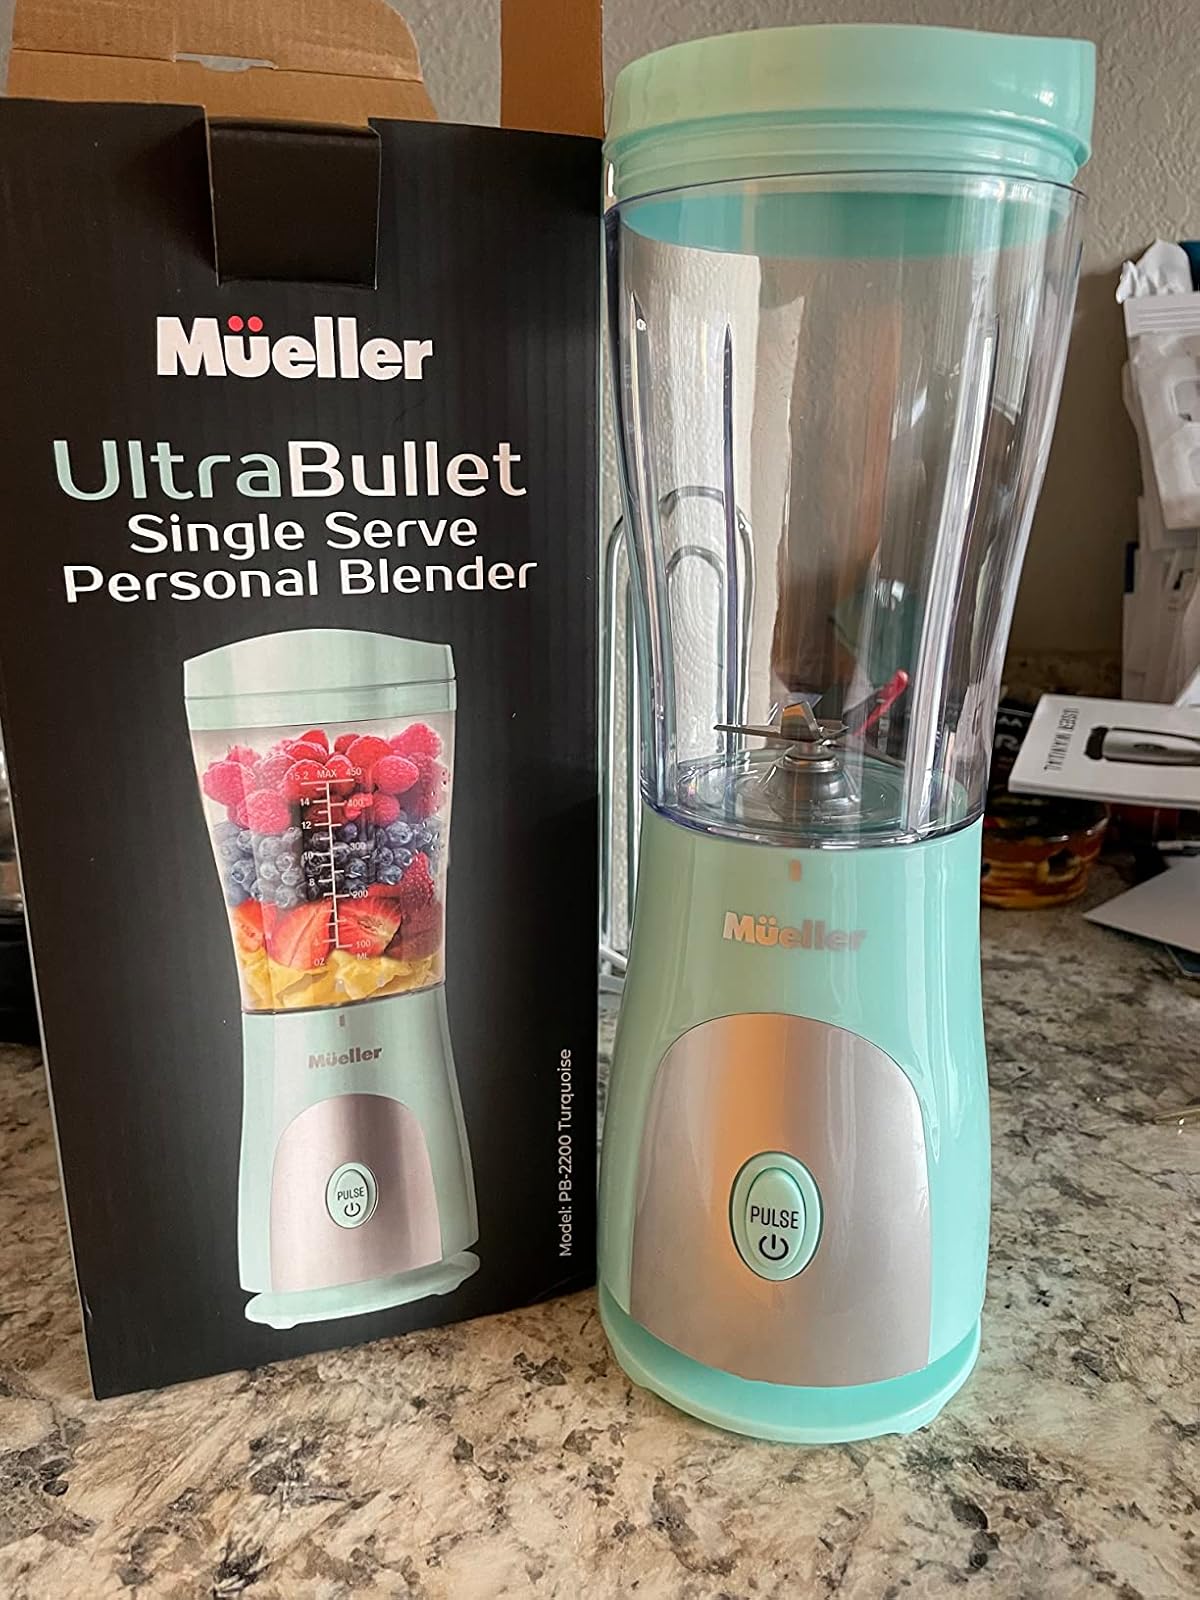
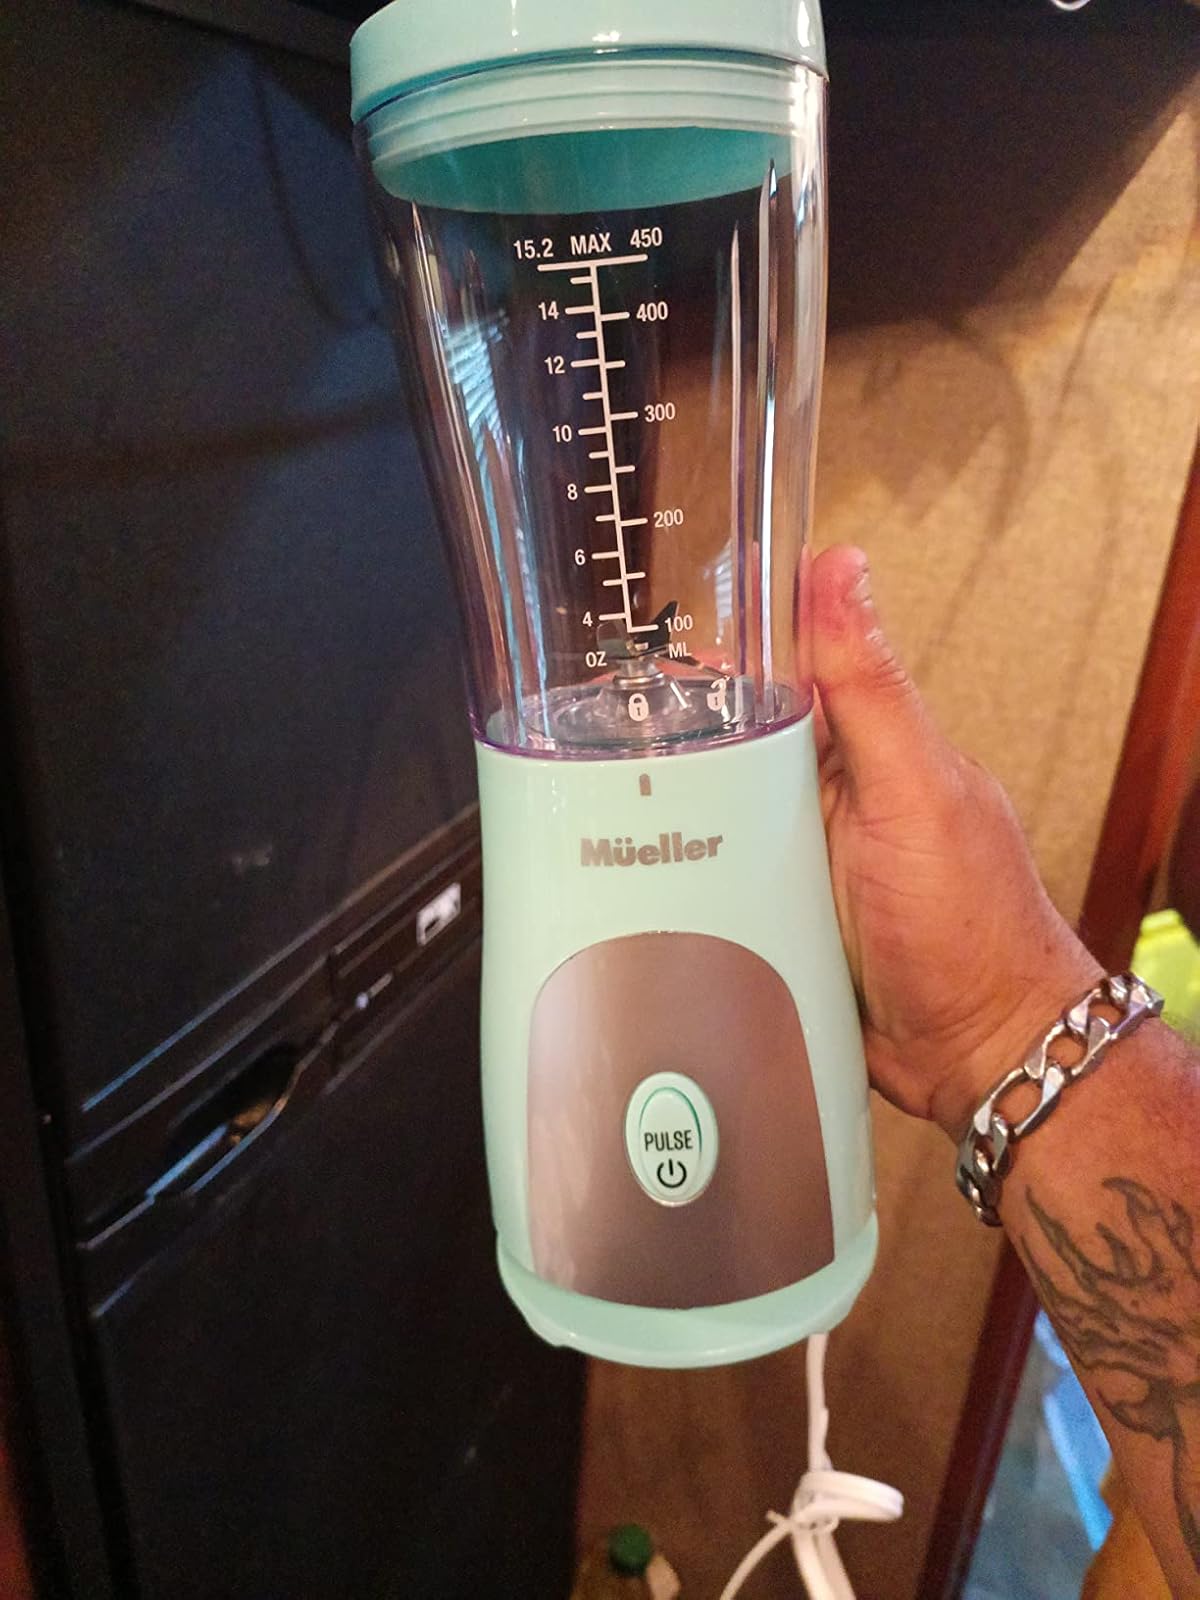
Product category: items_blender
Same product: yes